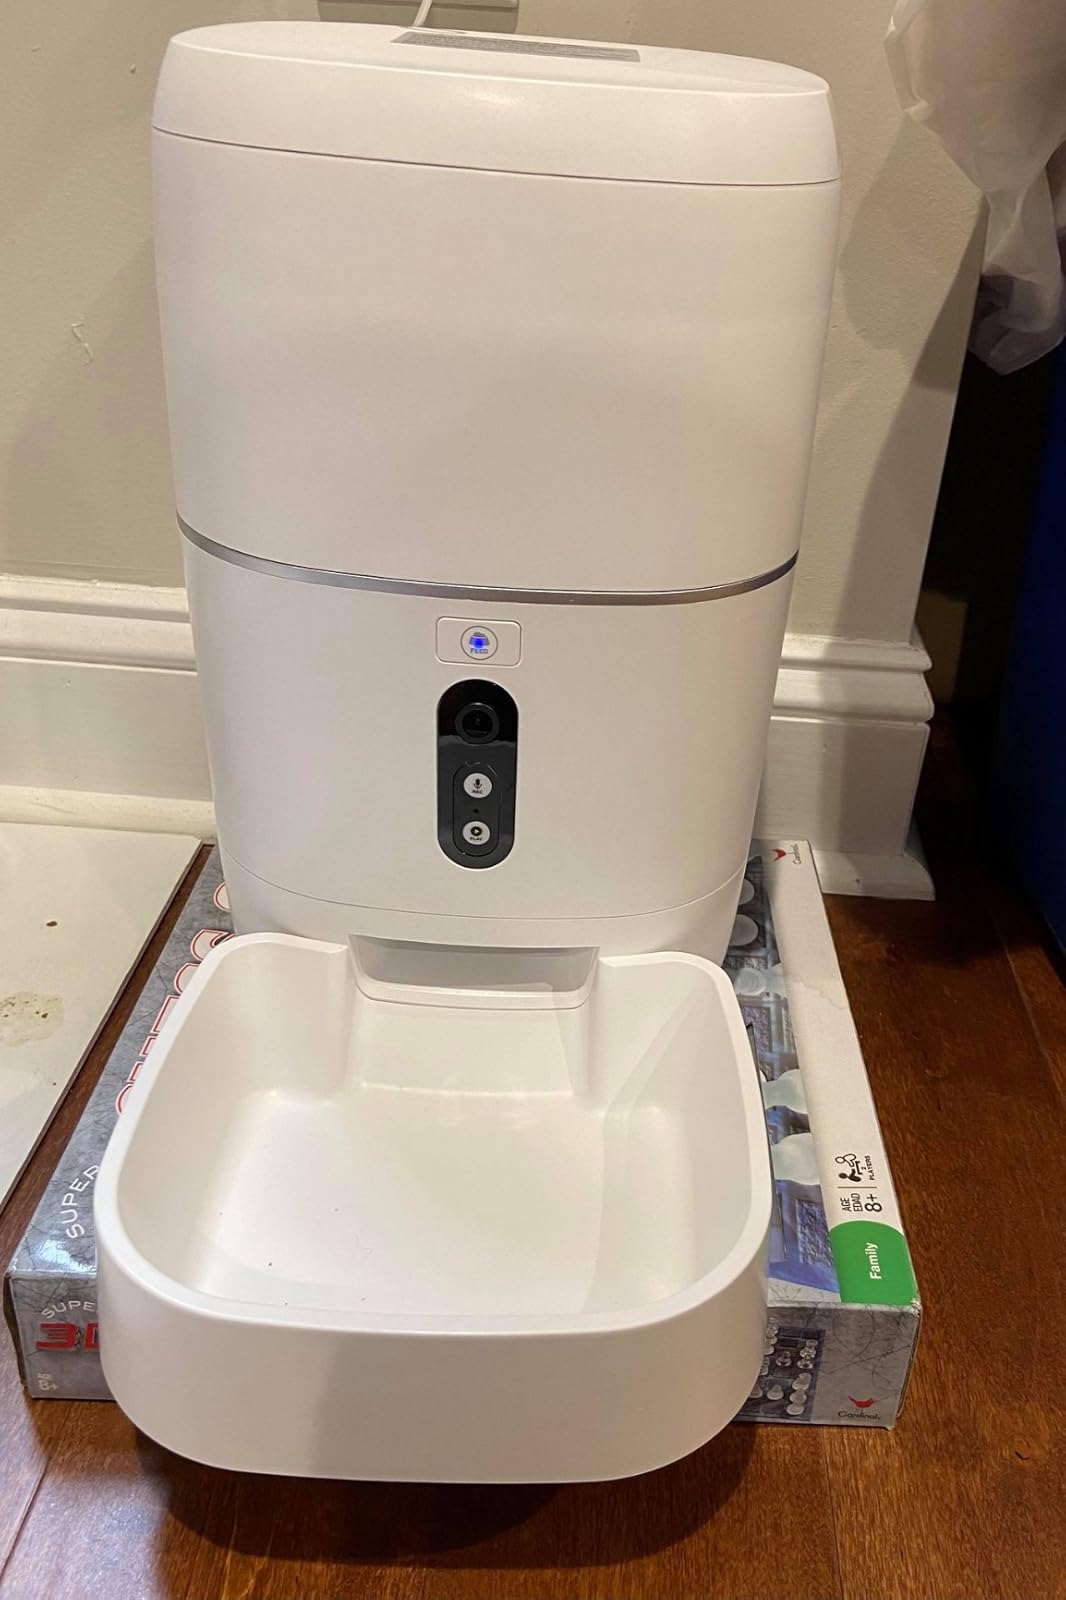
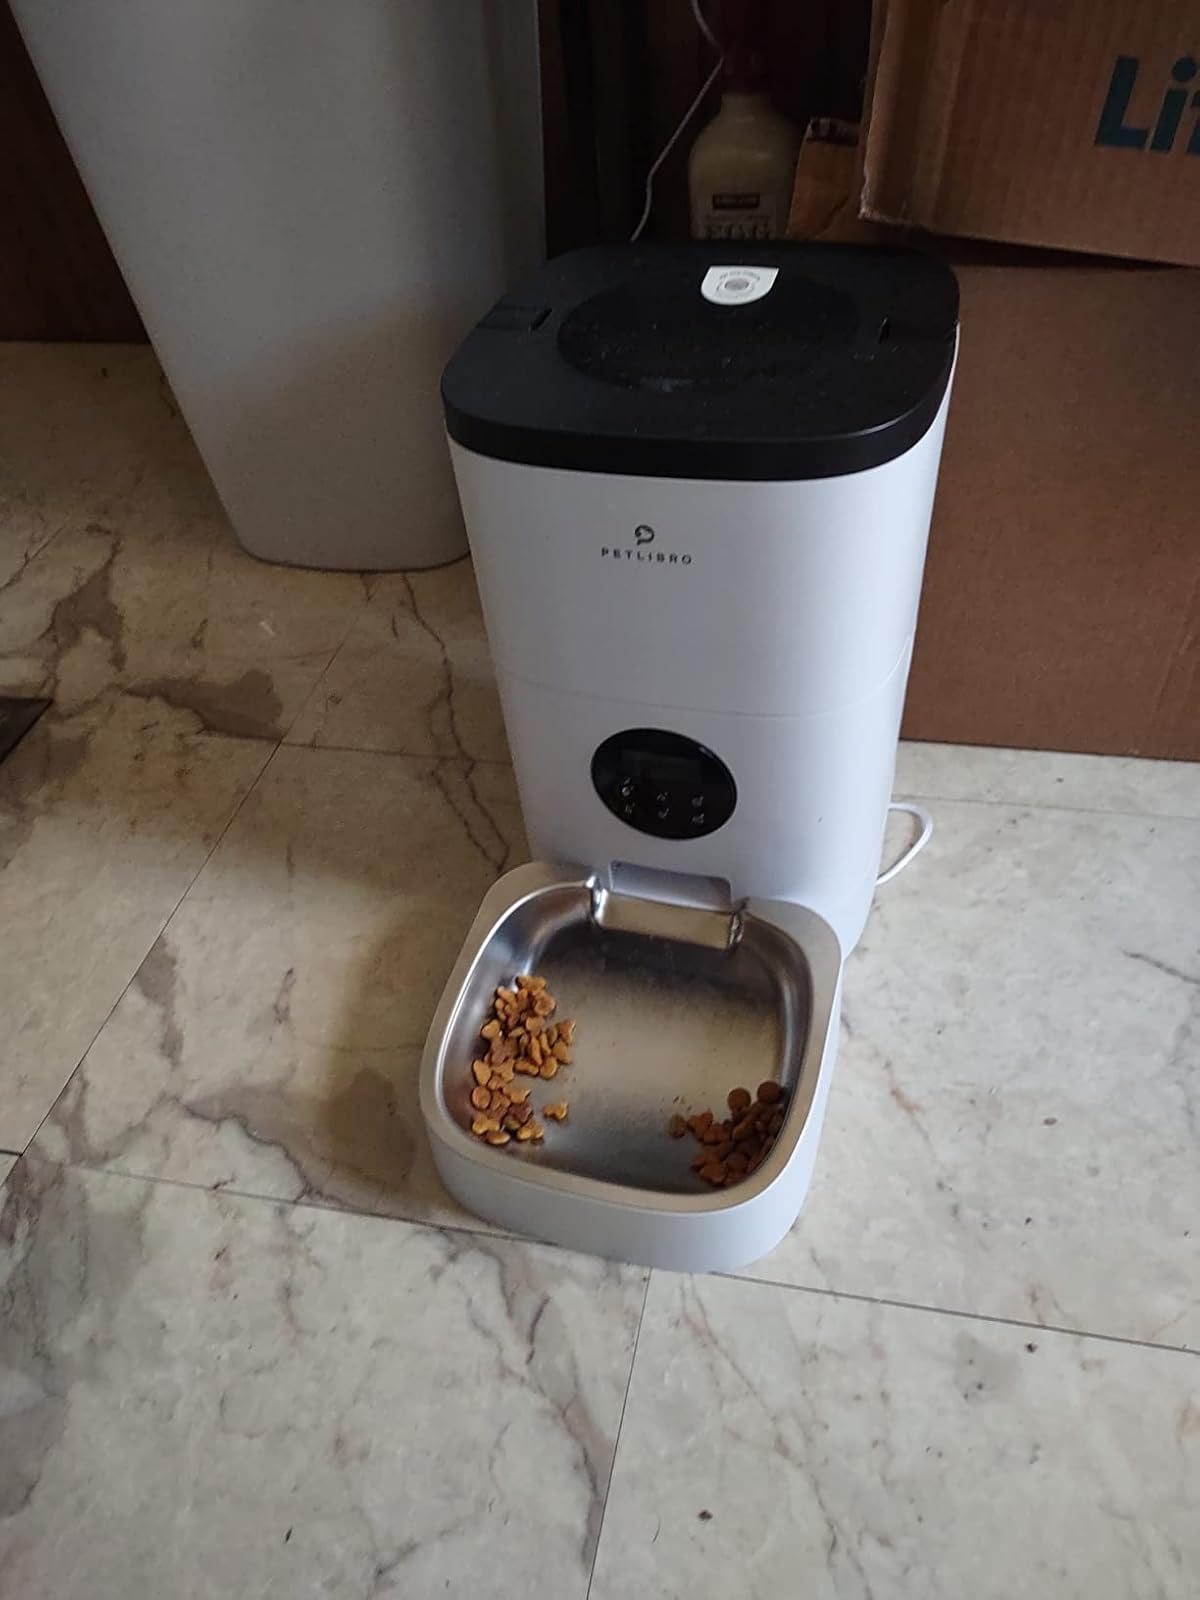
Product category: items_feeder
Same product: no